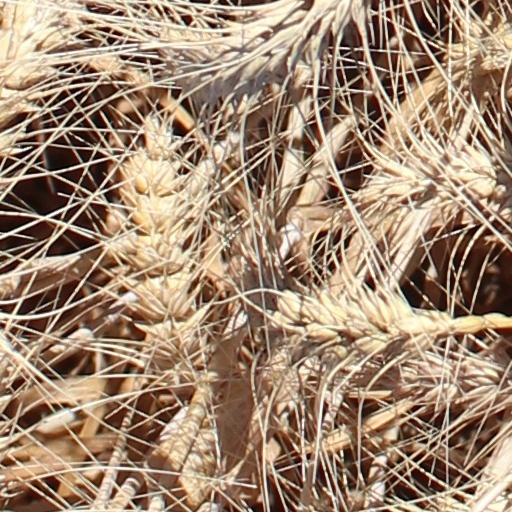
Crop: wheat